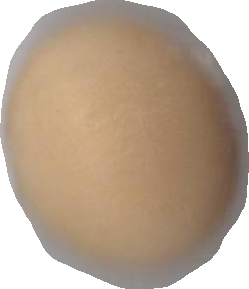
Variety: Dega